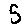
Label: 5